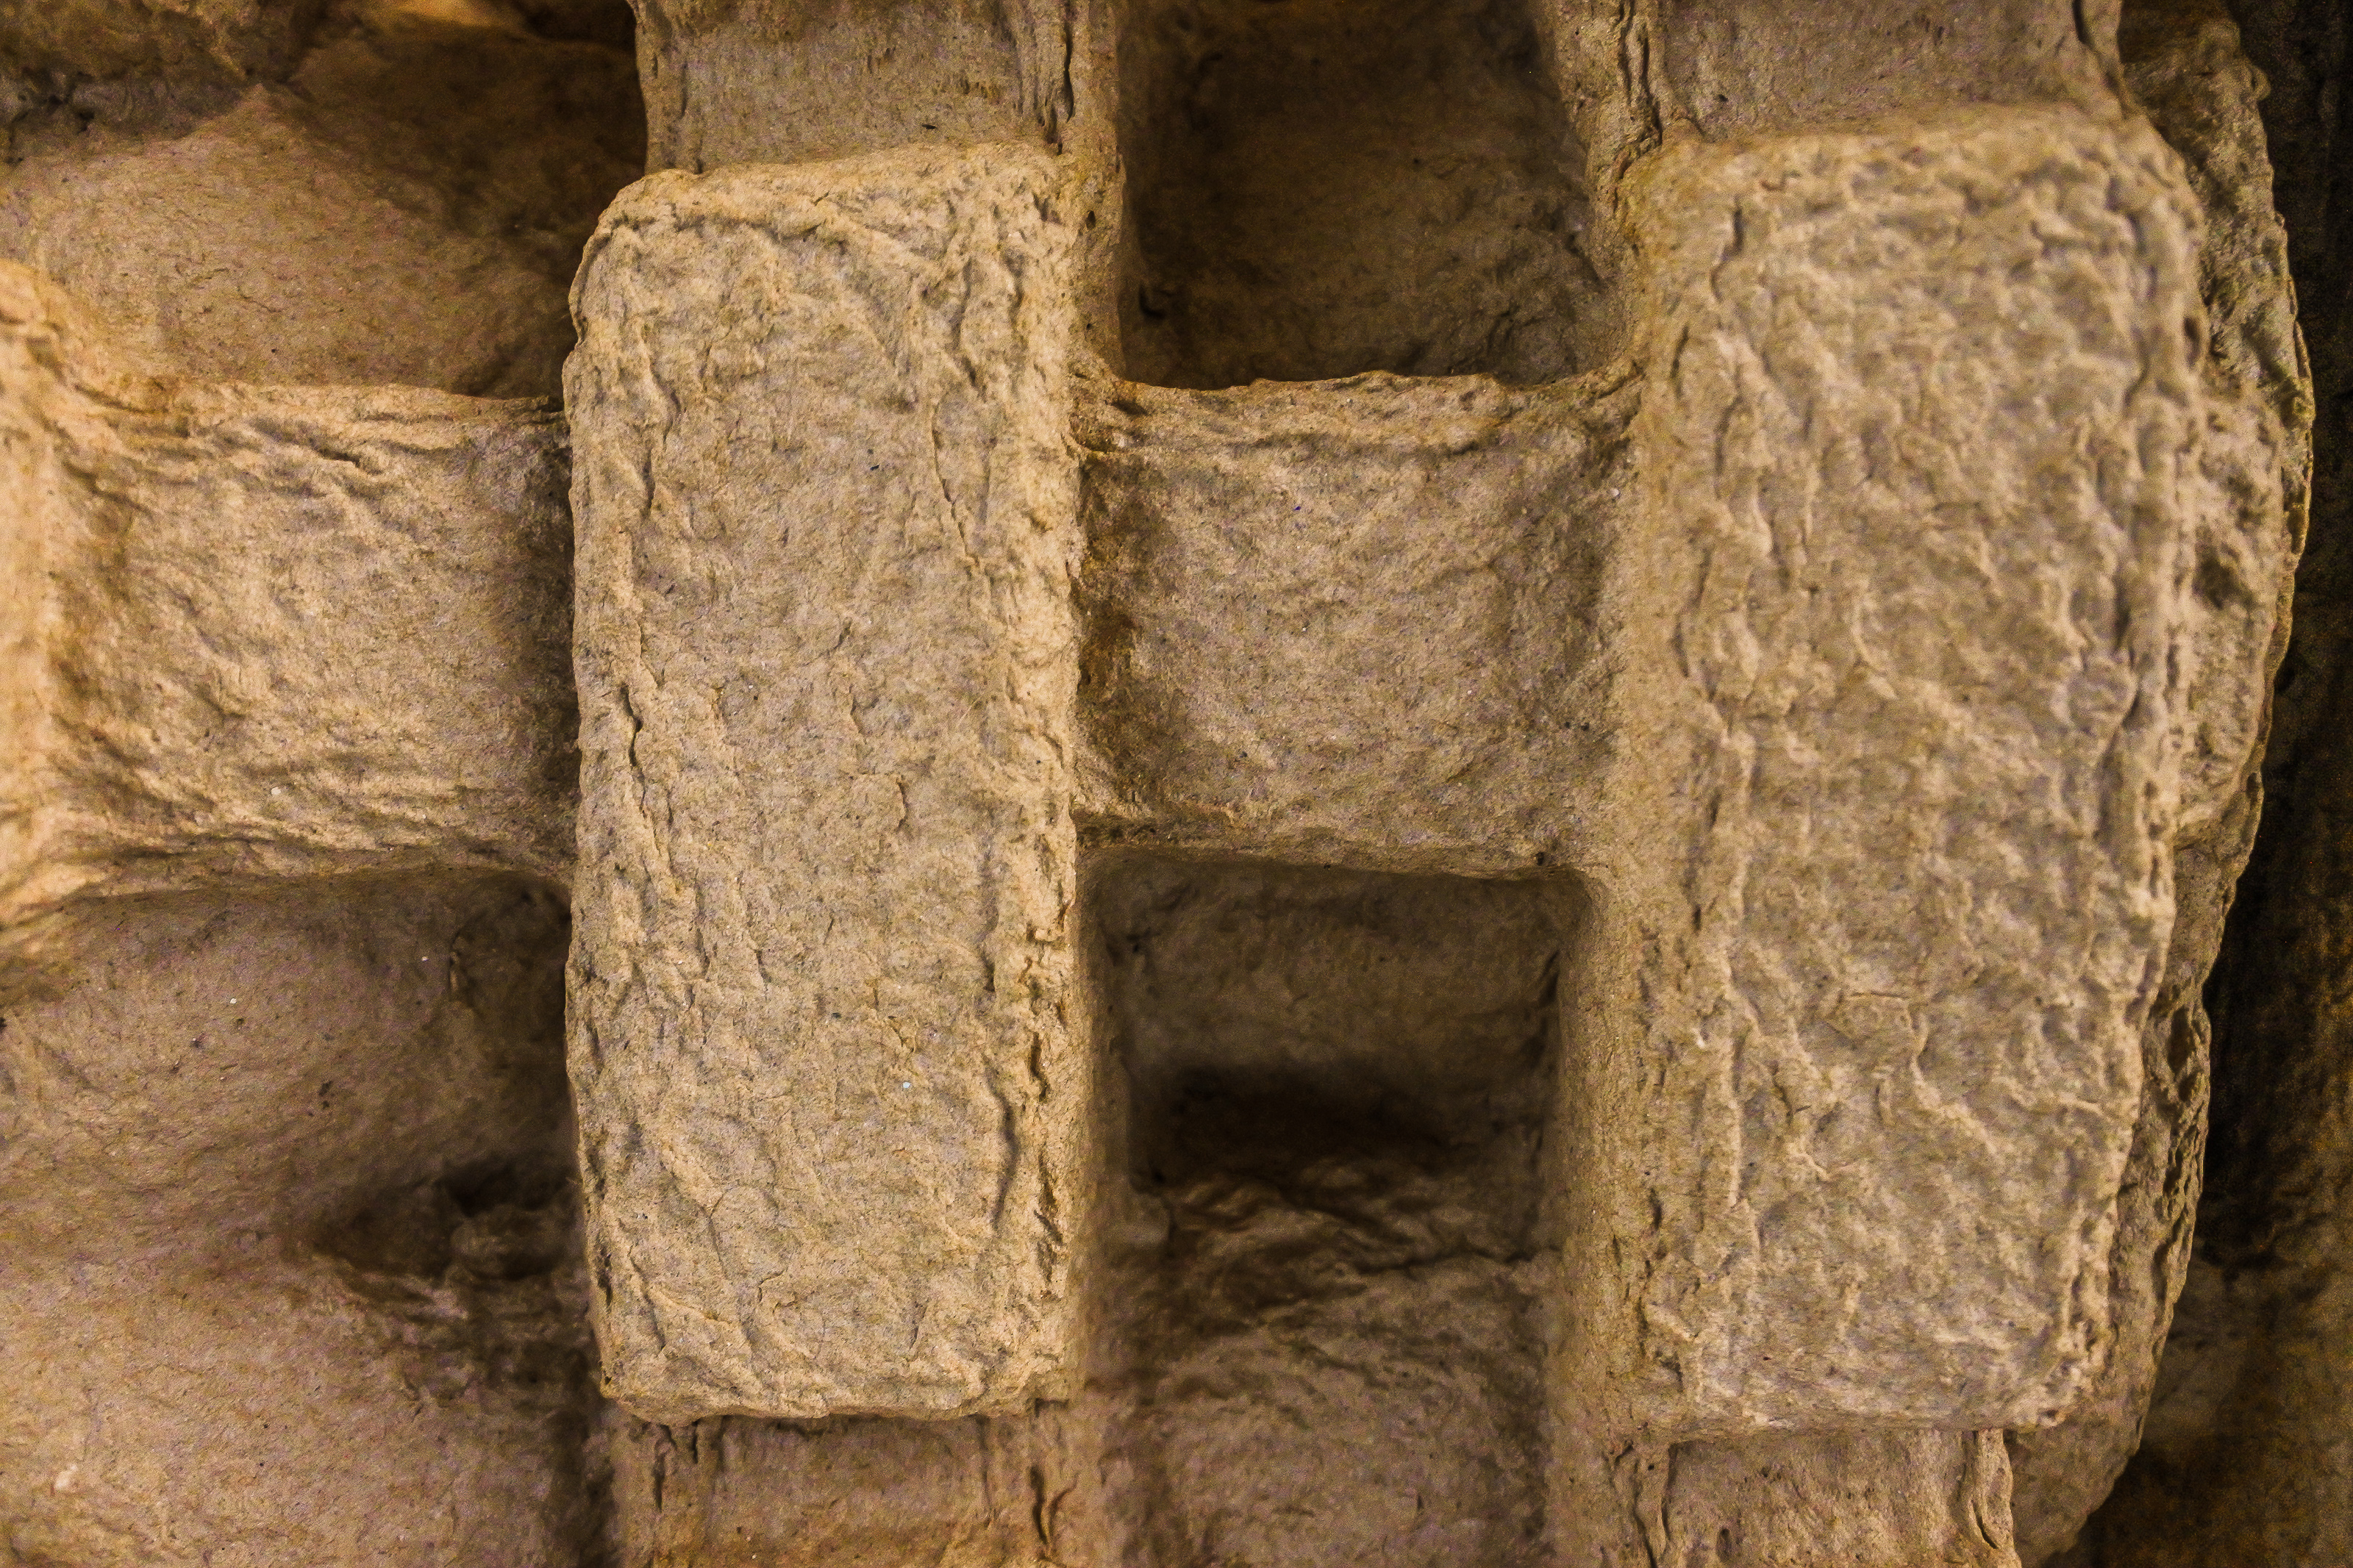
abstract, antique, background, blank, board, box, brown, card, cardboard, carton, concept, conservation, container, craft, design, environment, green, grunge, handmade, old, package, paper, recyclable, recycle, retro, rough, save, texture, vintage, stone carving, ancient history, carving, history, rock, art